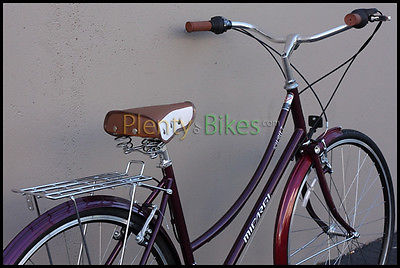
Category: bicycle